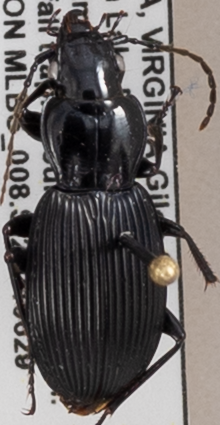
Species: Pterostichus lachrymosus
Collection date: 2021-06-29
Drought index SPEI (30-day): -0.03
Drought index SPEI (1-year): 0.47
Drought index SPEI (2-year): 1.28